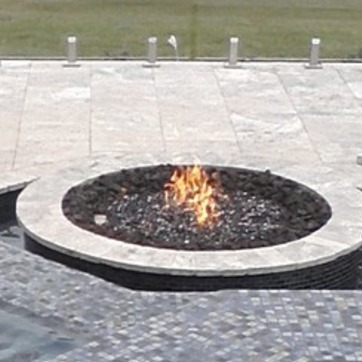
Material: other